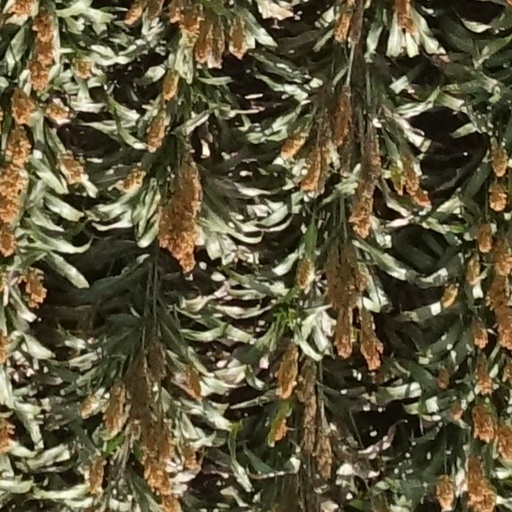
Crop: sorghum